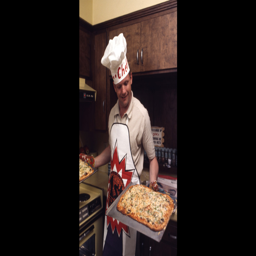
person presents a pair of pizzas in his kitchen .